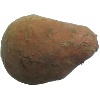
Label: Potato Sweet 1